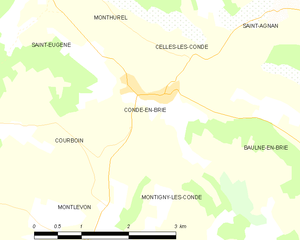
Carte des communes françaises: Condé-en-Brie